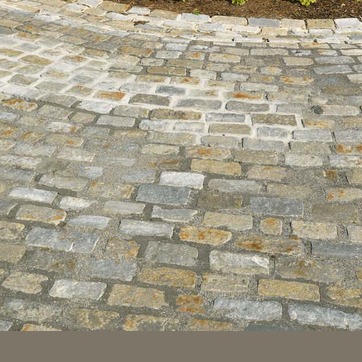
Material: stone